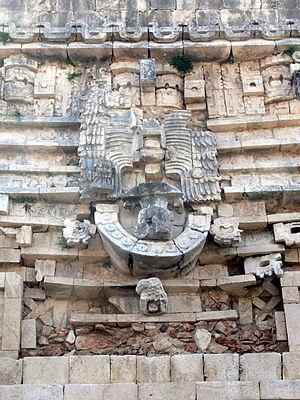
Uxmal est une antique cité maya de la période classique. Uxmal est située dans l'État mexicain du Yucatán, à 78 km au sud de Mérida, et à 15 km au sud-est de Muná.